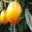
Label: orange